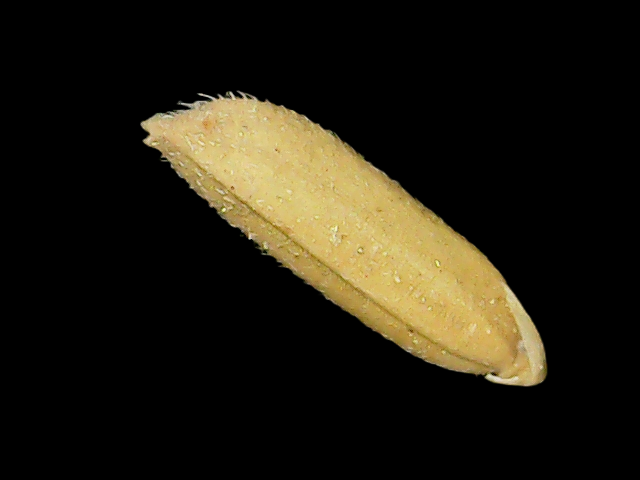
Rice variety: Binadhan16